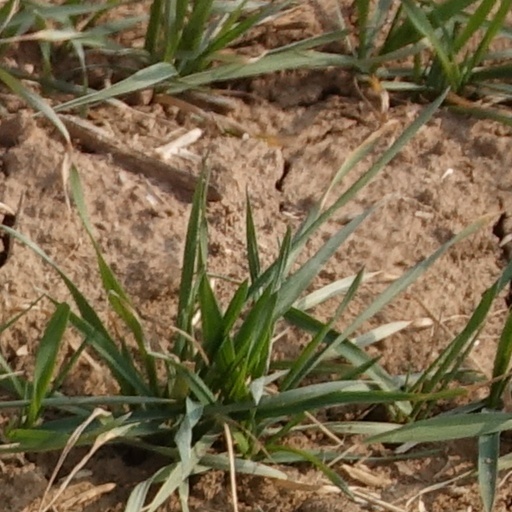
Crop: wheat